Cuboid (video game)

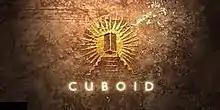

Cuboid is a video game developed by Creat Studios and released on January 8, 2009, for the PlayStation Network on PlayStation 3.